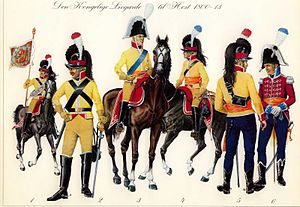
Livgarden til Hest
Livgarden til Hest blev oprettet af Frederik 3. i januar 1661. Ud over at fungere som kongens beredne vagt, var det også et kyrassérregiment, der indgik i hæren. Den kongelige Livgarde til Hest blev opløst 31. maj 1866.